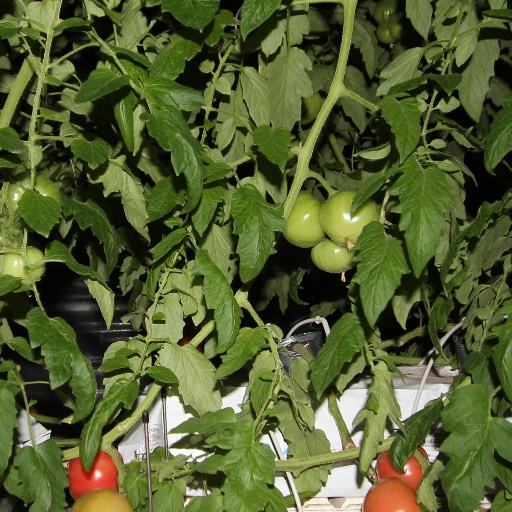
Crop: tomato